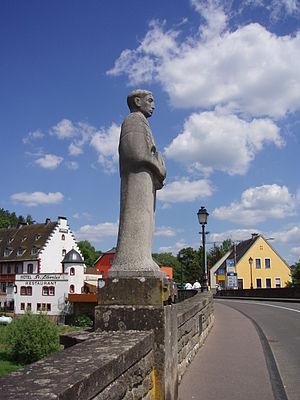
Echternach est une ville du Luxembourg d’environ 5 300 habitants et le chef-lieu de son canton, le long de la vallée de la Sûre marquant la frontière avec la Rhénanie-Palatinat allemande.